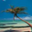
Label: palm_tree